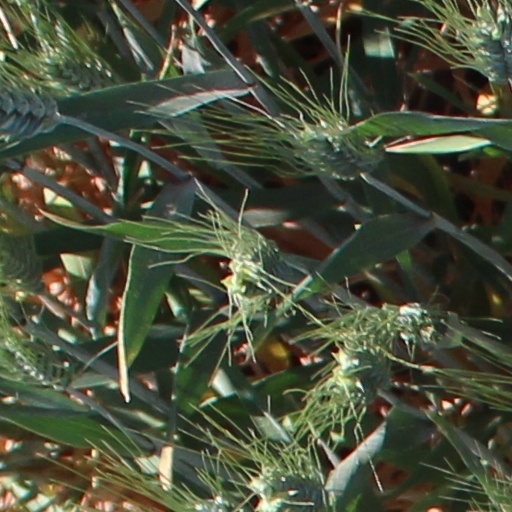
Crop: wheat